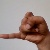
The image shows a hand gesture representing the letter 'J' in Indian Sign Language.